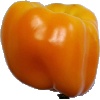
Label: Pepper Yellow 1